Galium proliferum

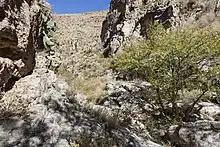
Natural habitat of "Galium proliferum" in the Western Guadalupe Mountains, Sevenshooter Canyon, New Mexico, USA

It is the sister group to "Galium virgatum". It is also closely related to "Galium texense" and "Galium circaezans", as can be seen in the following cladogram: